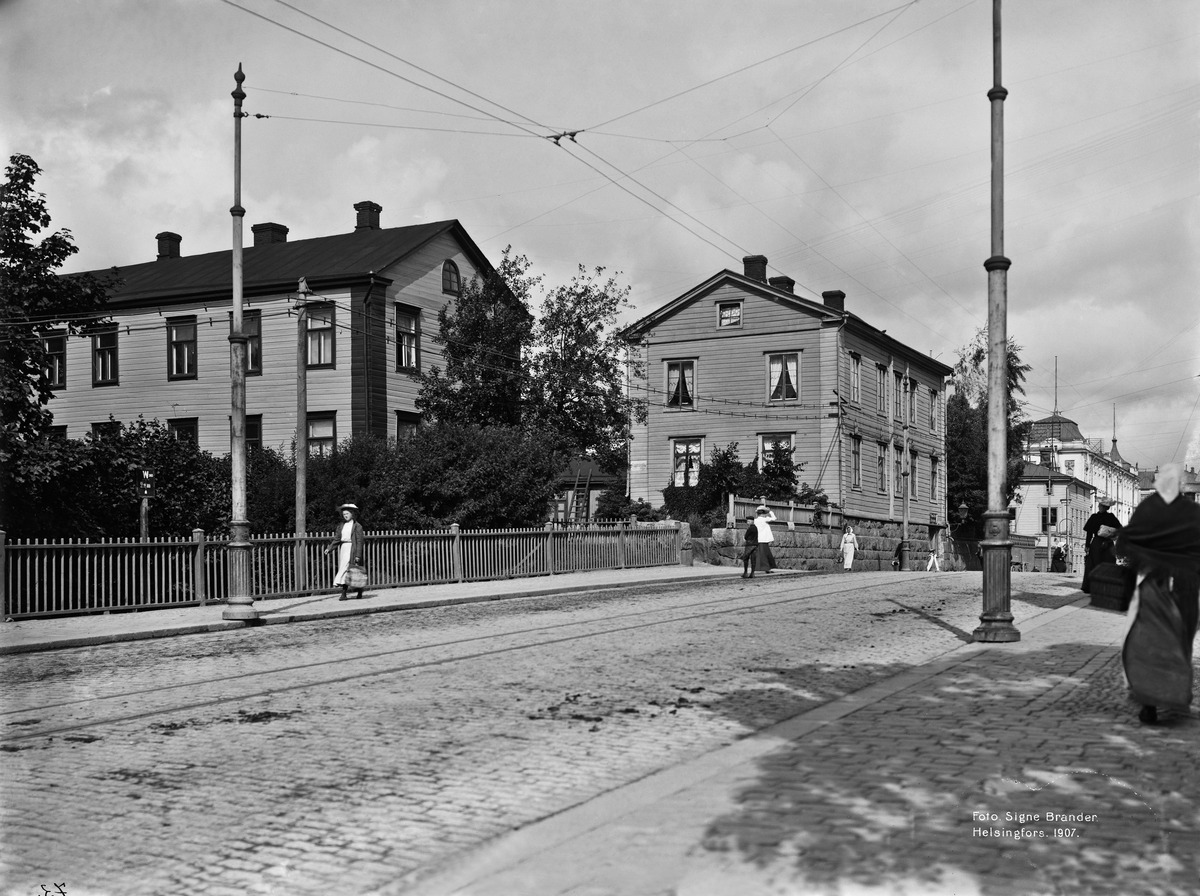
Siltasaarenkatu 4, 6, 8
sisällön kuvaus: Siltasaarenkatu 4, 6, 8. mustavalkoinen
Kuvaaja: Brander, Signe, valokuvaaja
Ajankohta: kuvausaika 1907
Paikka: Suomi, Uusimaa, Helsinki, Siltasaari Helsinki, Siltasaarenkatu 4, 6, 8
Aiheet: puurakennukset, jalankulkijat